Llanfihangel Ysgeifiog

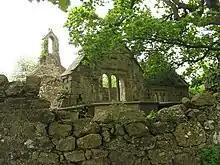
Old St Michael's parish church

The old parish church of St Michael, less than a mile from Gaerwen, now lies in ruins. It was replaced by the new church of St Michael in Gaerwen, in 1847.